Canadian Historical Dinner Service

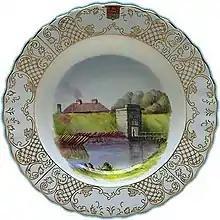
Soup plate "Entrance to Fort Lennox" by Clara Elizabeth Galbreaith (1864–1941)

In 1896 the Woman's Art Association of Canada (WAAC) decided to commission a state dinner service to be painted on china by members of the association.